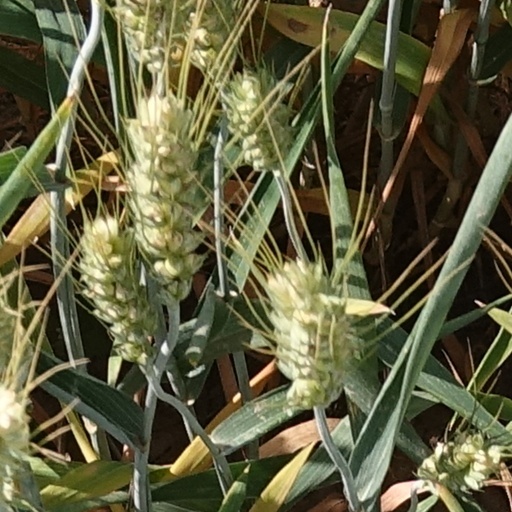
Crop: wheat